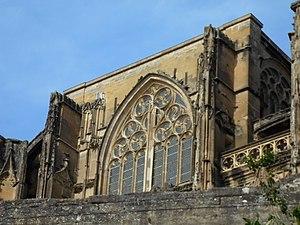
Eglise de Saint Antoine l Abbaye en ISERE (38) - FRANCE Coordonnées 45° 10′ 33″ nord, 5° 13′ 02″ est
L'abbaye de Saint-Antoine a été l'abbaye-mère de l'ordre hospitalier de Saint-Antoine. Elle est située à Saint-Antoine-l'Abbaye, dans le département de l'Isère, en France.